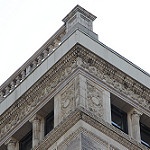
Scene: Outdoor